CoGo

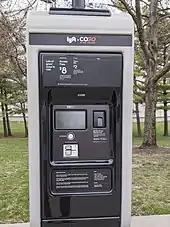
Kiosk at a docking station

CoGo Bike Share was launched on July 30, 2013 in Columbus. It opened with 300 bikes and 30 docking stations in downtown and surrounding areas, operated by Alta Bicycle Share (since rebranded as Motivate). The bikes and stations were designed and constructed by PBSC Urban Solutions. The network's original boundaries were Second Avenue north of downtown, Parsons Avenue east of downtown, south to German Village, and west to Route 315. The City of Columbus provided a subsidy for CoGo's first year with an initial $2.3 million investment in equipment, though afterward the program became self-sustaining. In 2015, the city purchased 110 bikes and 11 stations to expand to the Near East Side, Weinland Park, and the southern end of the Ohio State University campus.